Sloviansk Thermal Power Plant

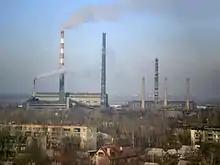
View of the thermal plant in the city of Mykolaivka, 2010

The plant has seven chimneys in total: three with a height of 120m, two with a height of 250m, one with a height of 100m, and one with a height of 180m.